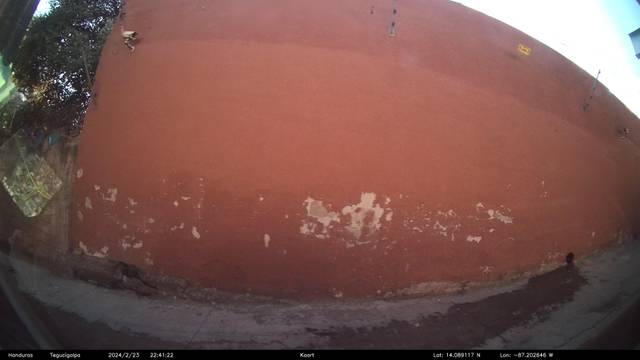
Region: Honduras
Coordinates: 14.089, -87.203